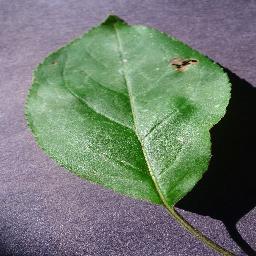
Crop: apple
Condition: black_rot